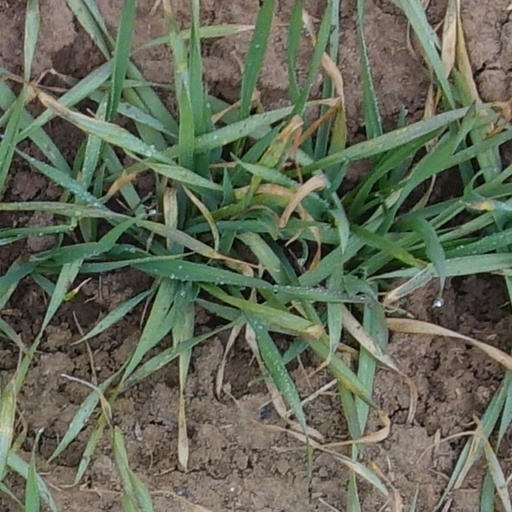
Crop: wheat